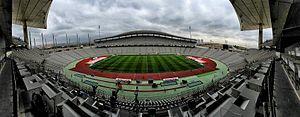
Le stade olympique Atatürk est un stade omnisports de 75 145 places construit à Istanbul pour la candidature de la ville à l'organisation des jeux Olympiques de 2008. En raison de l'échec de cette candidature, cet ensemble sportif qui prévoyait de regrouper d'autres équipements sportifs, reste inachevé. Le stade est toutefois pleinement opérationnel.
Un stade olympique est un stade dans lequel se sont déroulés des Jeux olympiques. Certains sont construits pour l'occasion alors que d'autres existant déjà sont choisis pour l’événement.